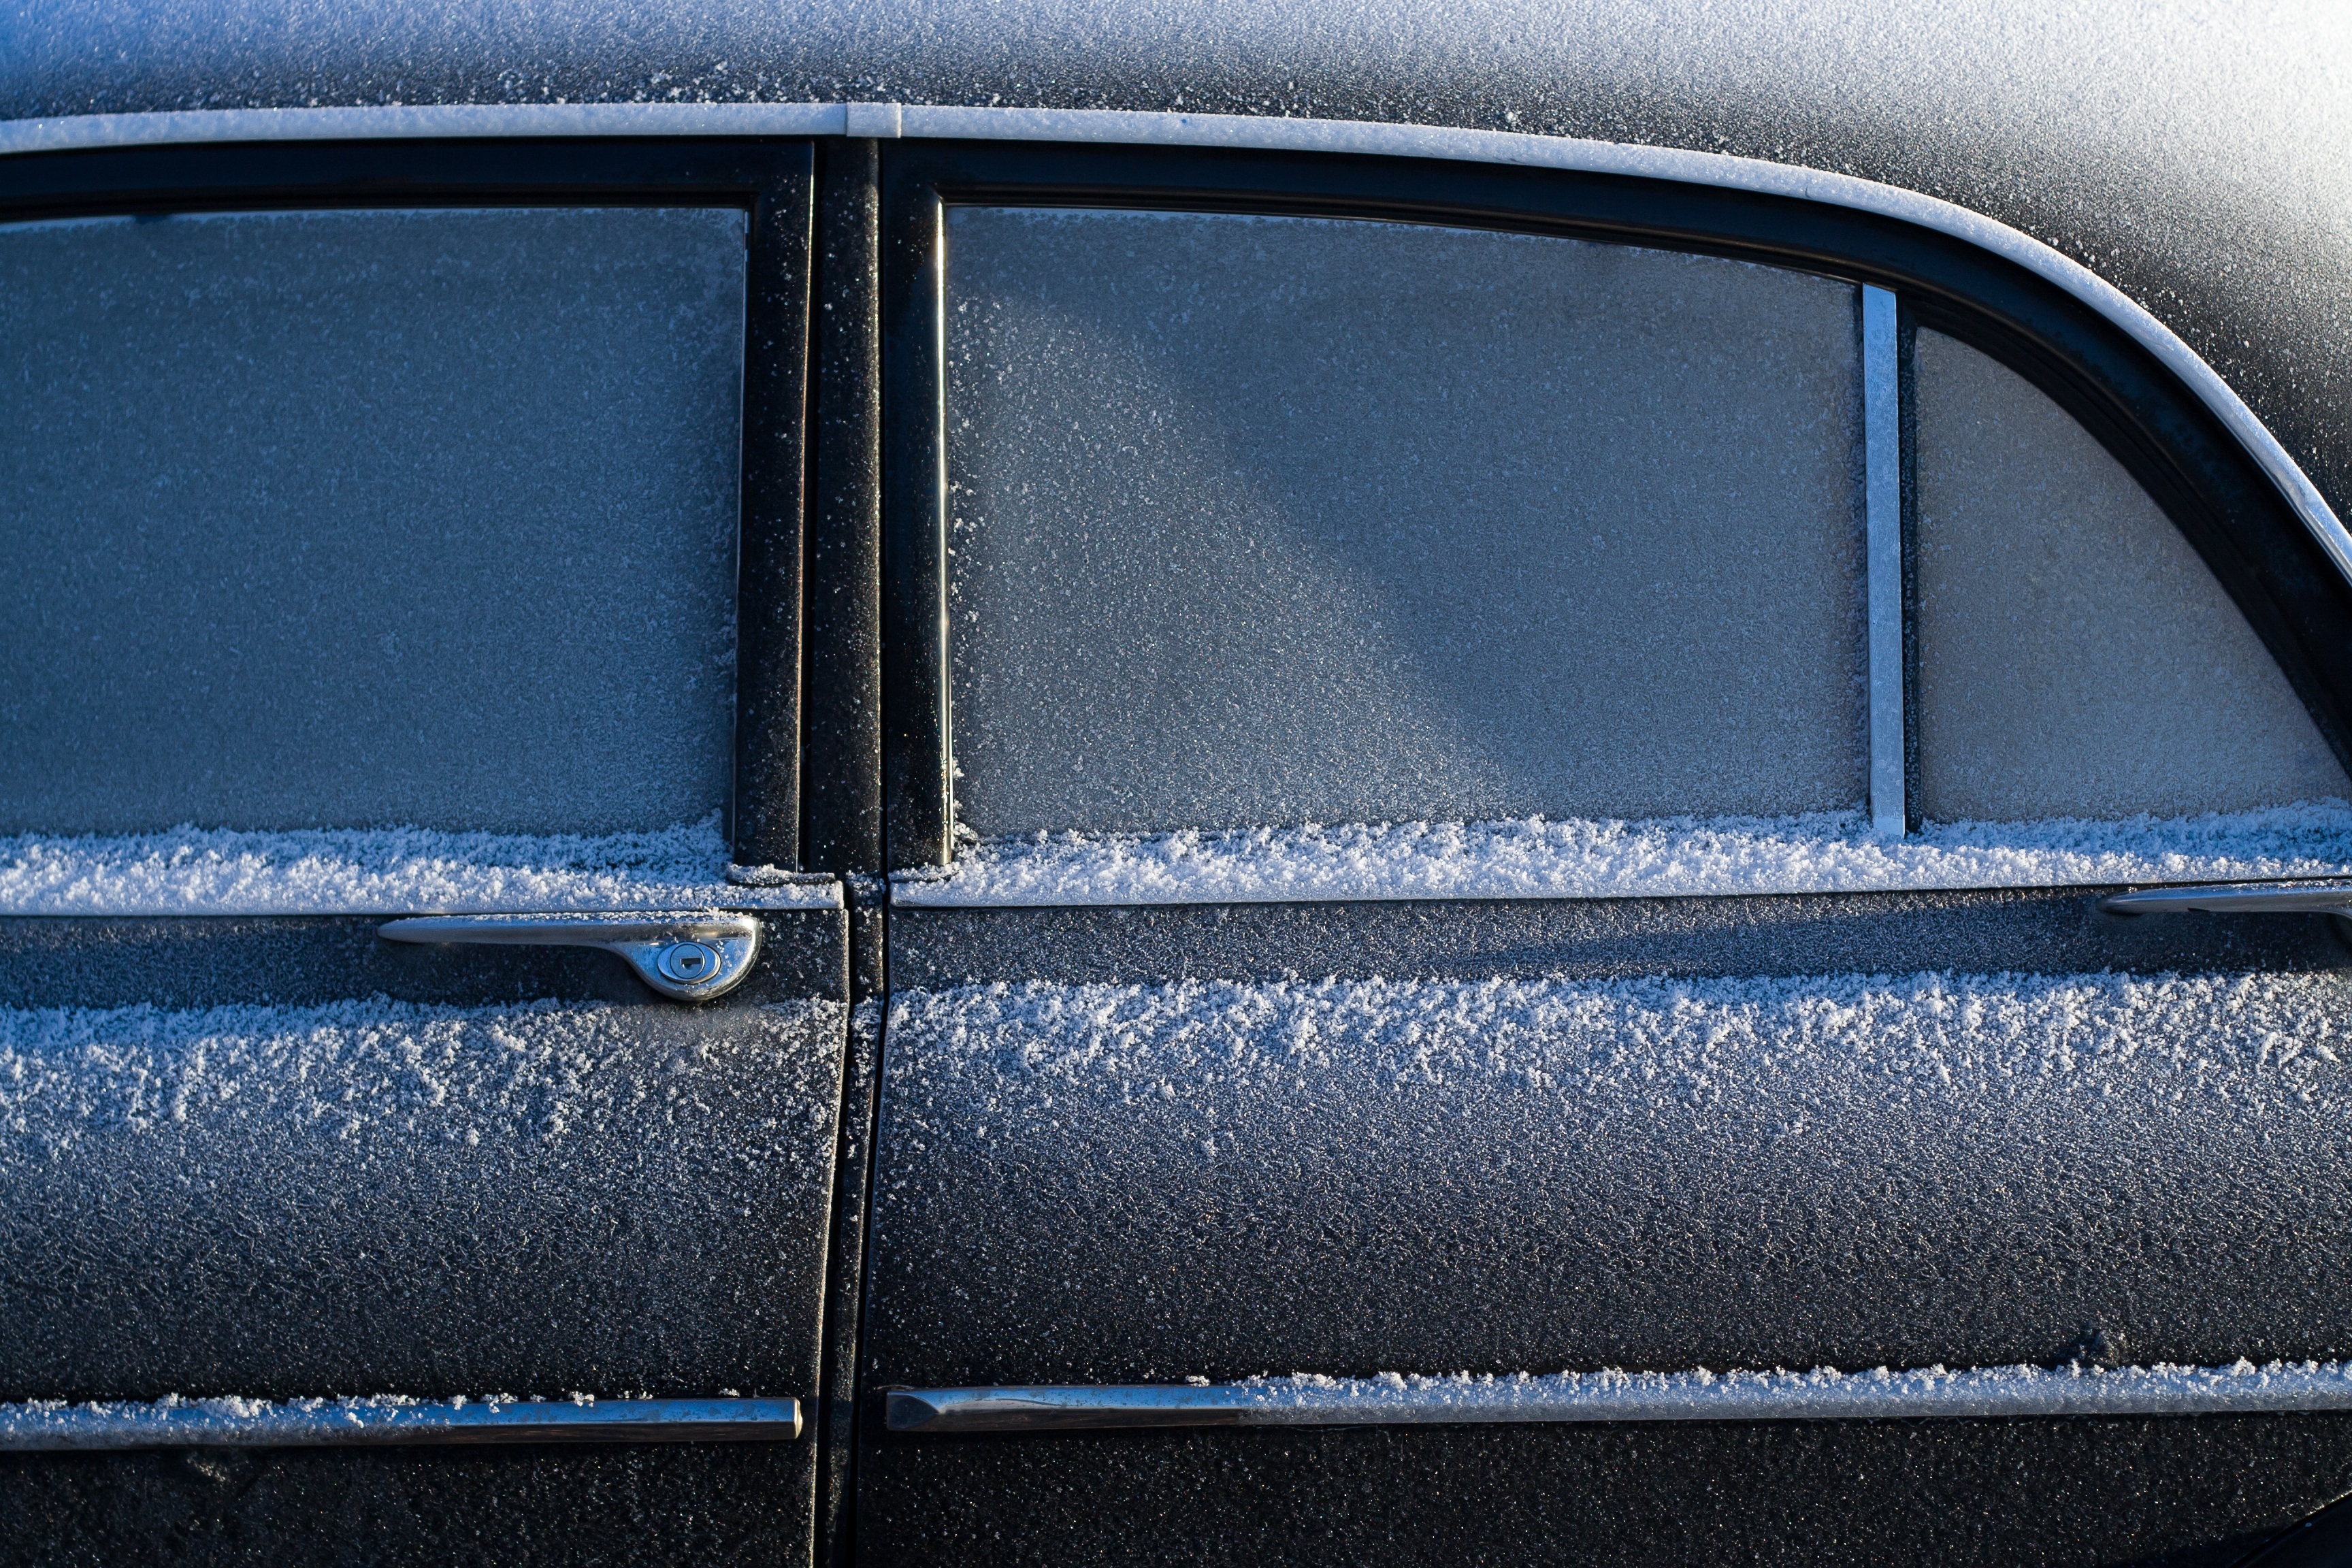
snow, winter, leather, car, wheel, frost, ice, vehicle, blue, tire, bumper, automobile make, automotive exterior, automotive tire